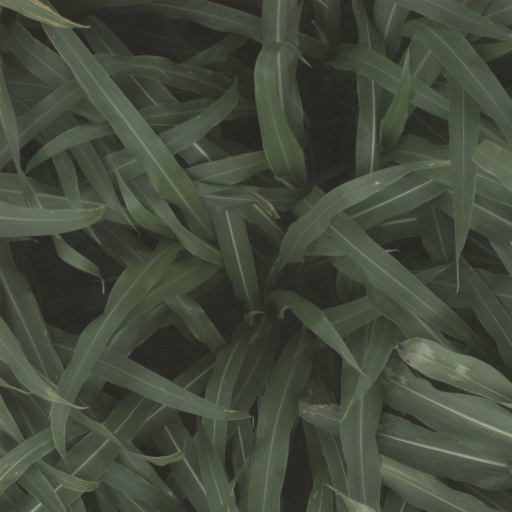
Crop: sorghum